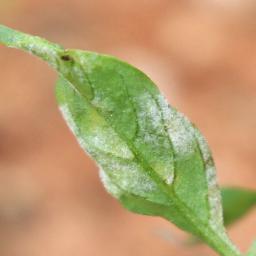
Label: powdery mildew